José María Sentís Simeón

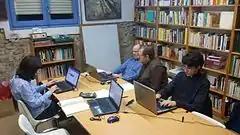
Riudoms educational facility

In 1997 the Riudoms ayuntamiento declared Sentís "fill il·lustre" of the town, quoting his contribution to construction of schools and reconstruction of churches in Riudoms and the Baix Camp county; a long street running across the town was also named after him. In 2011 Esquerra Republicana councillors demanded that the decision is reversed; they claimed that the nomination was incompatible with Ley de la Memoria Histórica and that as head of prisons, Sentís was responsible for brutal Francoist repression. Since then various organizations and individuals keep reiterating the claim, alternatively denouncing Sentís as Fascist or ridiculing him as "caudillo de Riudoms por la gracia de Dios" and "hijo ilustre franquista".